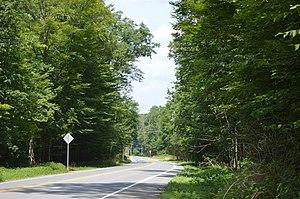
Lower Yoder Township est un township, situé au sud-ouest du comté de Cambria, aux États-Unis. En 2010, il comptait une population de 2 699 habitants.